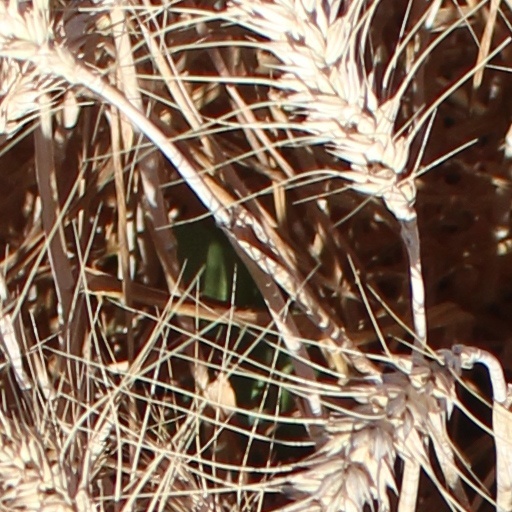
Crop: wheat